John Ward House (Salem, Massachusetts)

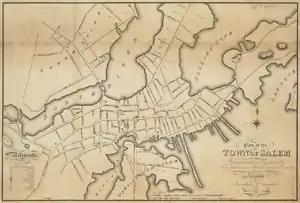
Salem - 1820

The house is a -story wood-frame structure, five bays wide, with a large central chimney and a side-gable roof. The roof of the main facade has two large cross gable sections, each with a single window; these gables were removed at some time in the history of the house, and rebuilt at the time of its restoration. The windows on the first two floors of the main facade are doubled casement windows with diamond panes (all of the house's windows are diamond-paned), except that above the doorway, which is a single window. The exterior is finished in clapboards, with very simple cornerboards and trim. The second floor extends over the first floor by a modest amount.